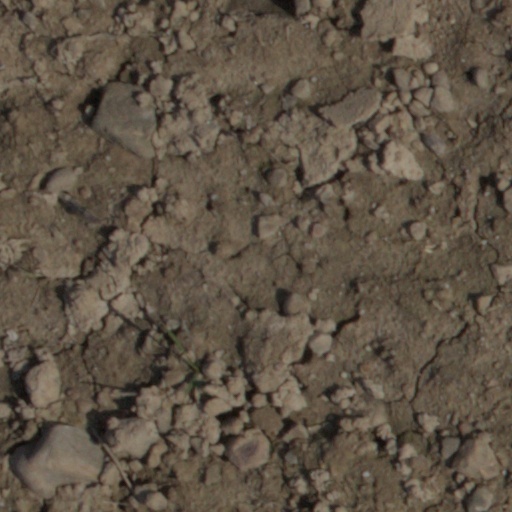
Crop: wheat